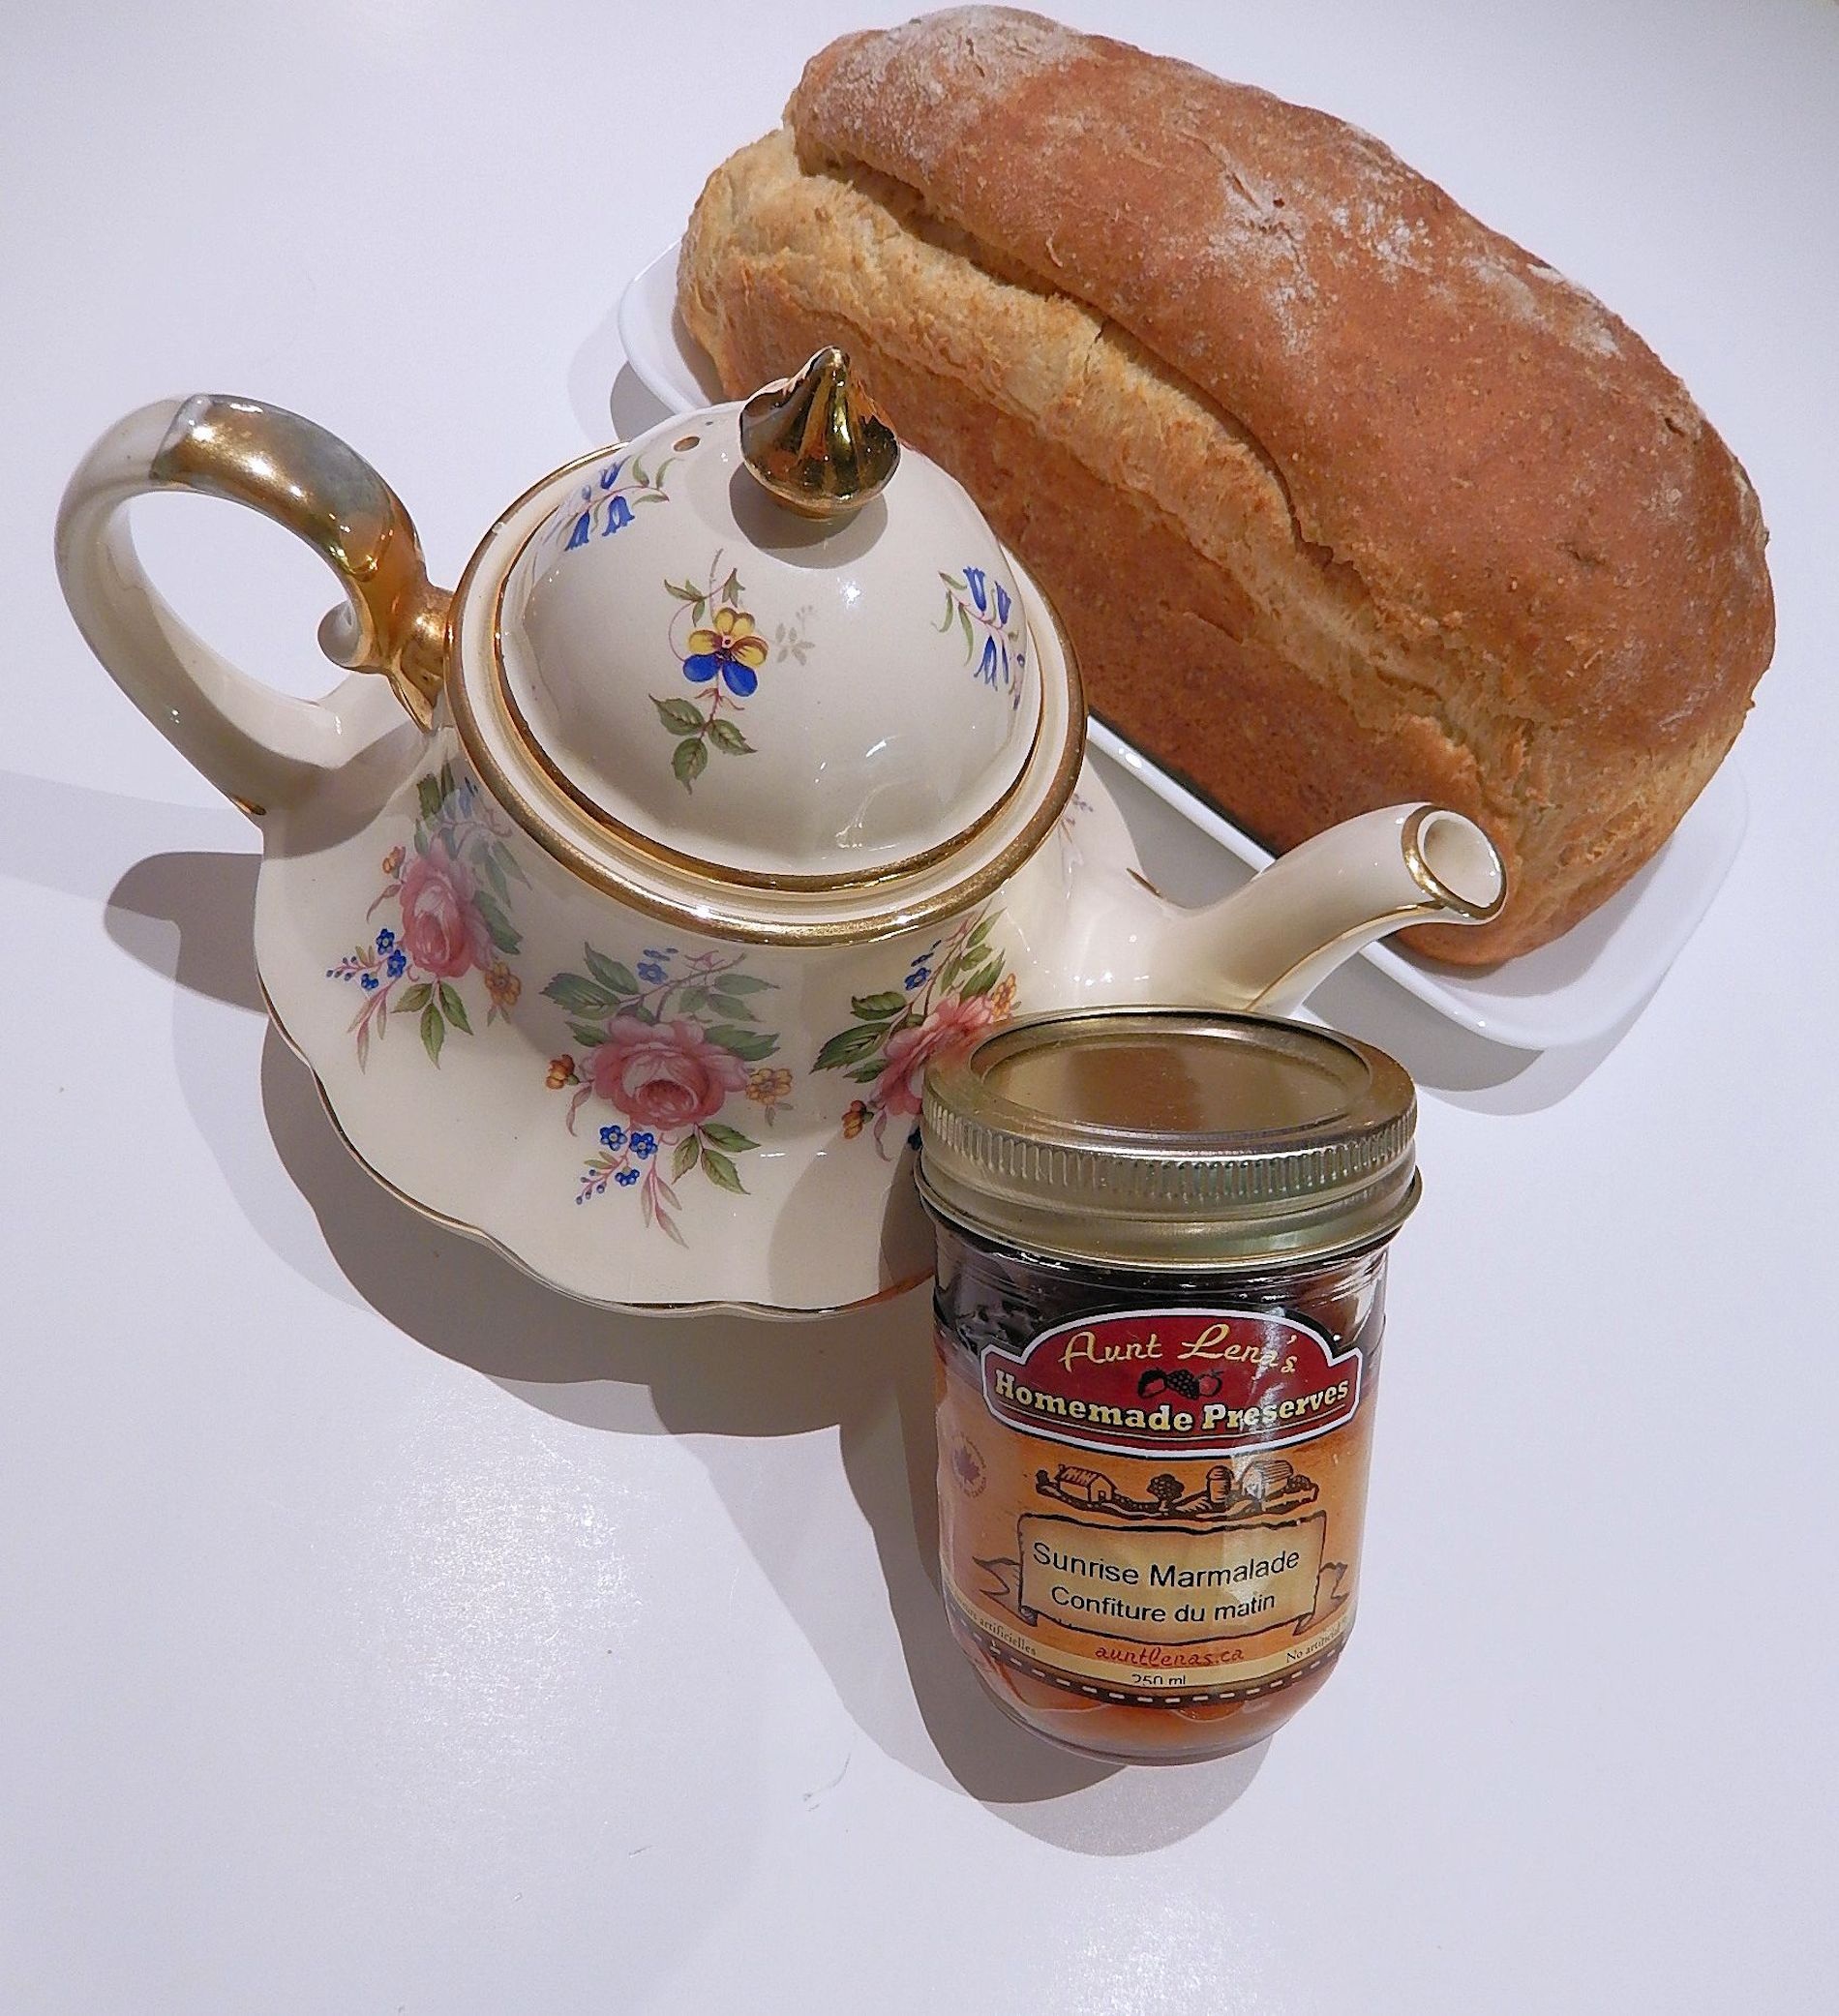
teapot, cup, food, corn, tableware, marmalade, oats, serveware, multi grain bread